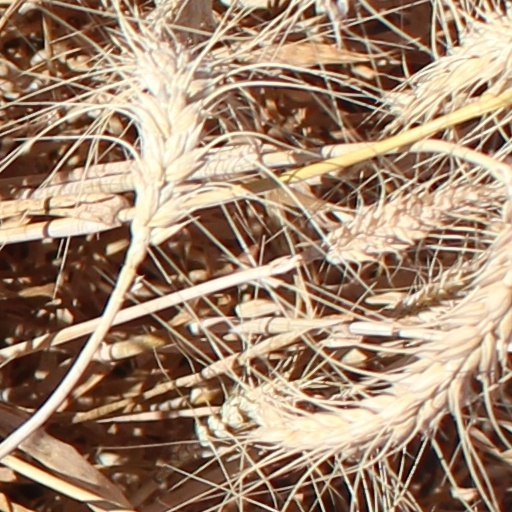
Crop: wheat